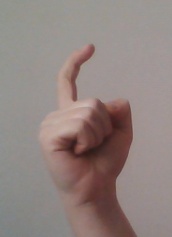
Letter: ra